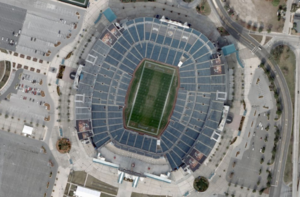
Image satellite du EverBank Field ou Alltel Stadium de Jacksonville (Floride) Image USGS prise sur Nasa World Wind
Les Jaguars de Jacksonville sont une équipe professionnelle de football américain basée à Jacksonville, en Floride. Ils sont membres de la Division du Sud de la Conférence américaine de football dans la Ligue Nationale de Football depuis leur création en 1995.
Le TIAA Bank Field est un stade de football américain situé à Jacksonville, dans l'État de Floride, aux États-Unis d’Amérique.